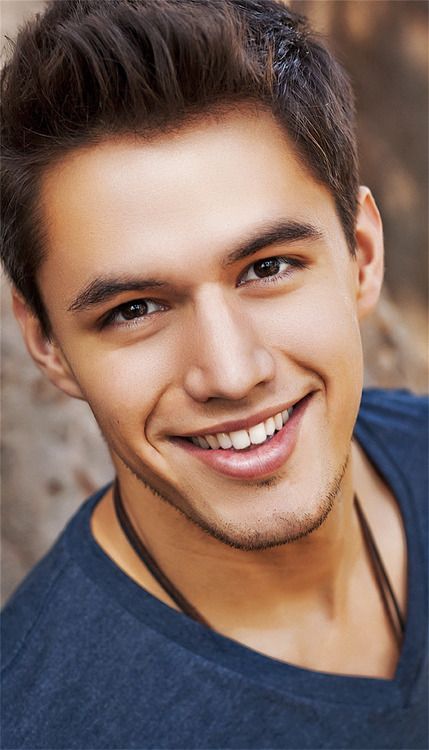
Portrait style: Real Portrait